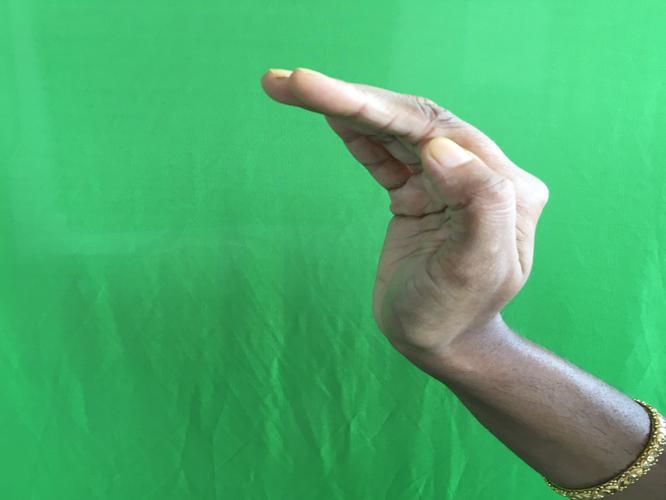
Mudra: Sarpasirsha
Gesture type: single_hand